Thekchen Choling

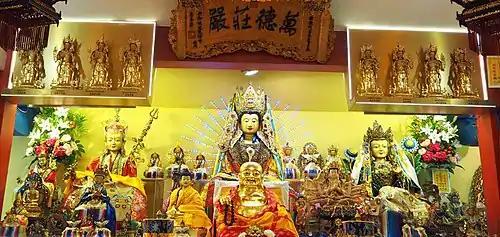
Jowa Shakyamuni Buddha (centre), Guru Rinpoche (left) & Green Tara (right)

Located at 2 Beatty Lane in Singapore, the temple was registered in 2001 by Singha Rinpoche, as instructed by his teacher Geshe Lama Konchog and named after the monastery of the 14th Dalai Lama as ‘Thekchen Choling (Singapore)’. The address of Thekchen Choling used to be Ji Gong Temple, a heritage site in Singapore. A statue of Ji Gong from the previous Ji Gong Temple is still being revered at the main hall of the temple for devotees to make offerings.